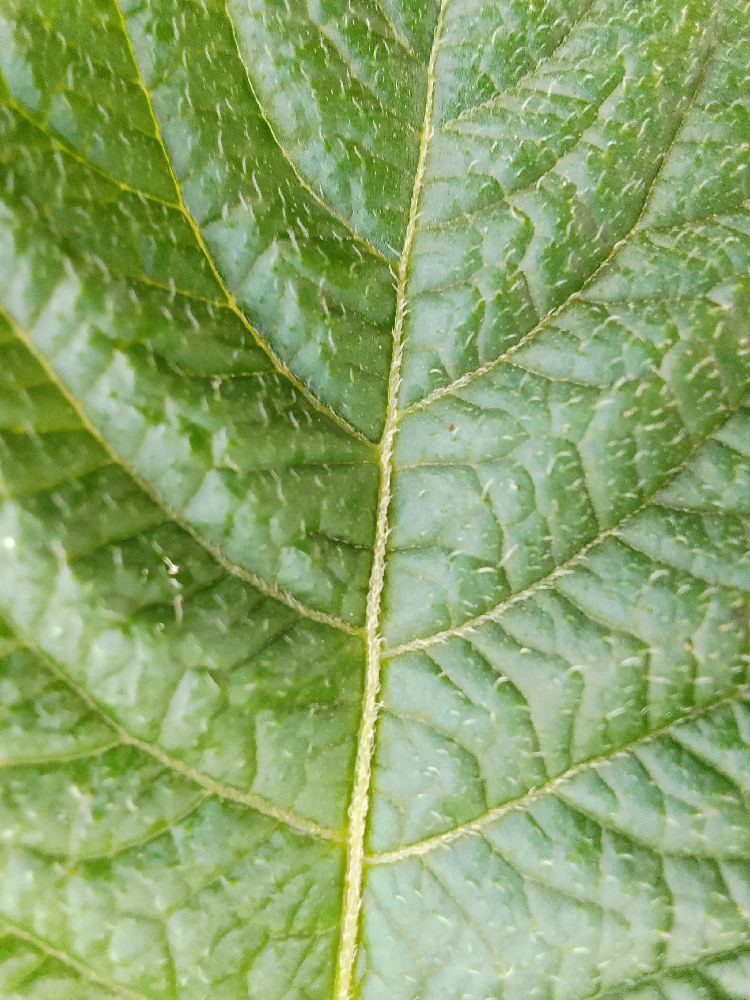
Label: Healthy